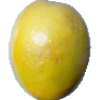
Label: maracuja